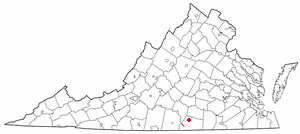
Chase City est une municipalité américaine située dans le comté de Mecklenburg en Virginie. Lors du recensement de 2010, sa population est de 2 351 habitants.